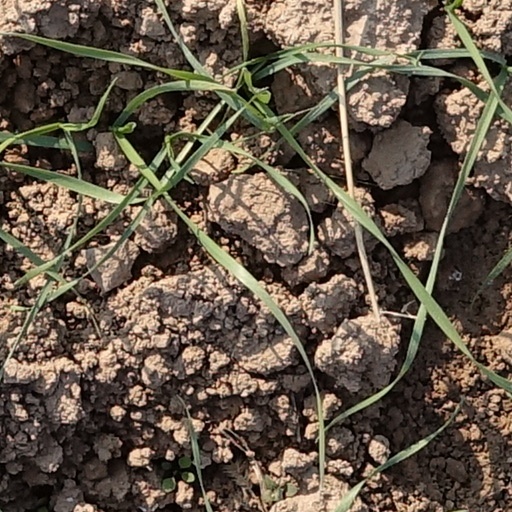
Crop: wheat